Shelby Mustang

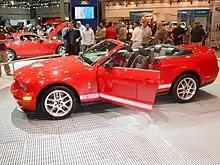
2007 Shelby GT500 Convertible

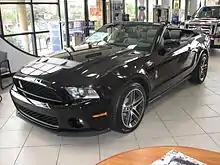
Convertible

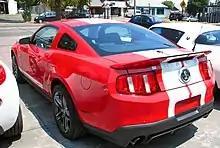
Rear view of the GT500

Beginning in April 1968, Ford began factory installing a version of the 428 engine known as the Cobra Jet. This new engine featured a unique, 16-bolt exhaust flange. The GT500 was subsequently known as The Cobra GT500 KR. The initials KR stood for "King of the Road." Ford rated the Cobra jet at , but with of torque at 3,400 rpm, although the horsepower was considered significantly underreported. Shelby's KR engine was left stock adding die-cast aluminum valve covers with "Cobra Lemans" to note Ford's FE engine family victory over Ferrari at Le Mans in 1966 and 1967.